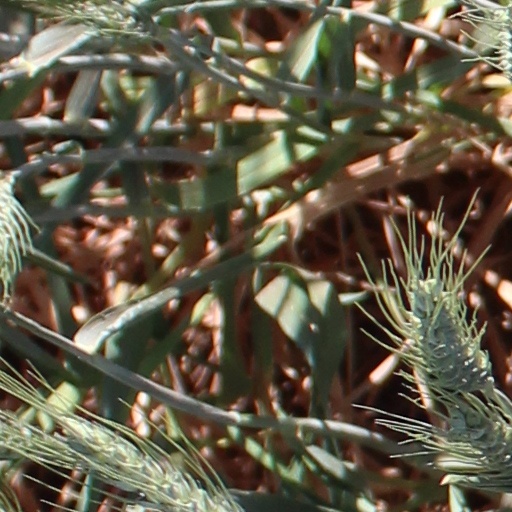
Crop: wheat